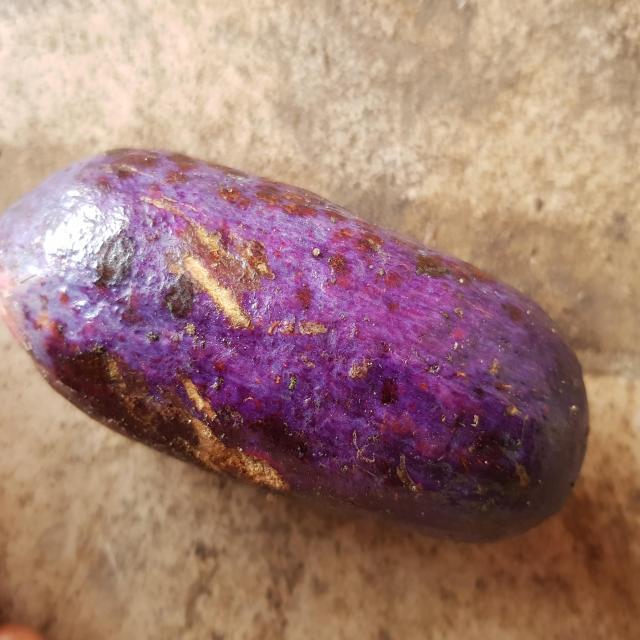
Plum grade: spotted